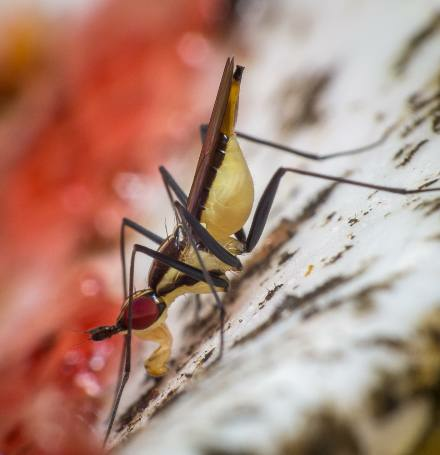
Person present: No